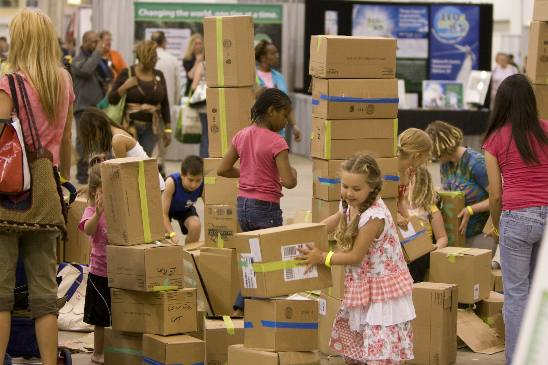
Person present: Yes